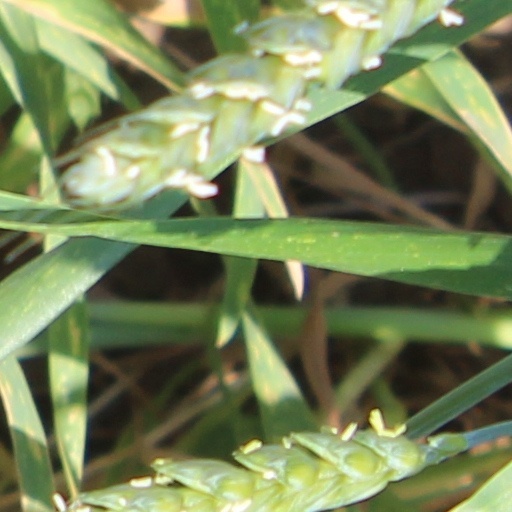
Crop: wheat